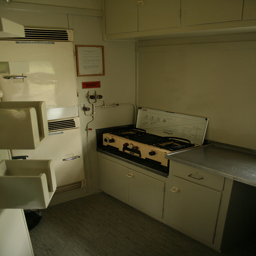
A stove top oven sitting in a kitchen.
A small kitchen painted white and looking baron.
a kitchen with a stove counter top and hard floors
A room with a small stove on cabinet.
a large white refrigerator in a home kitchen